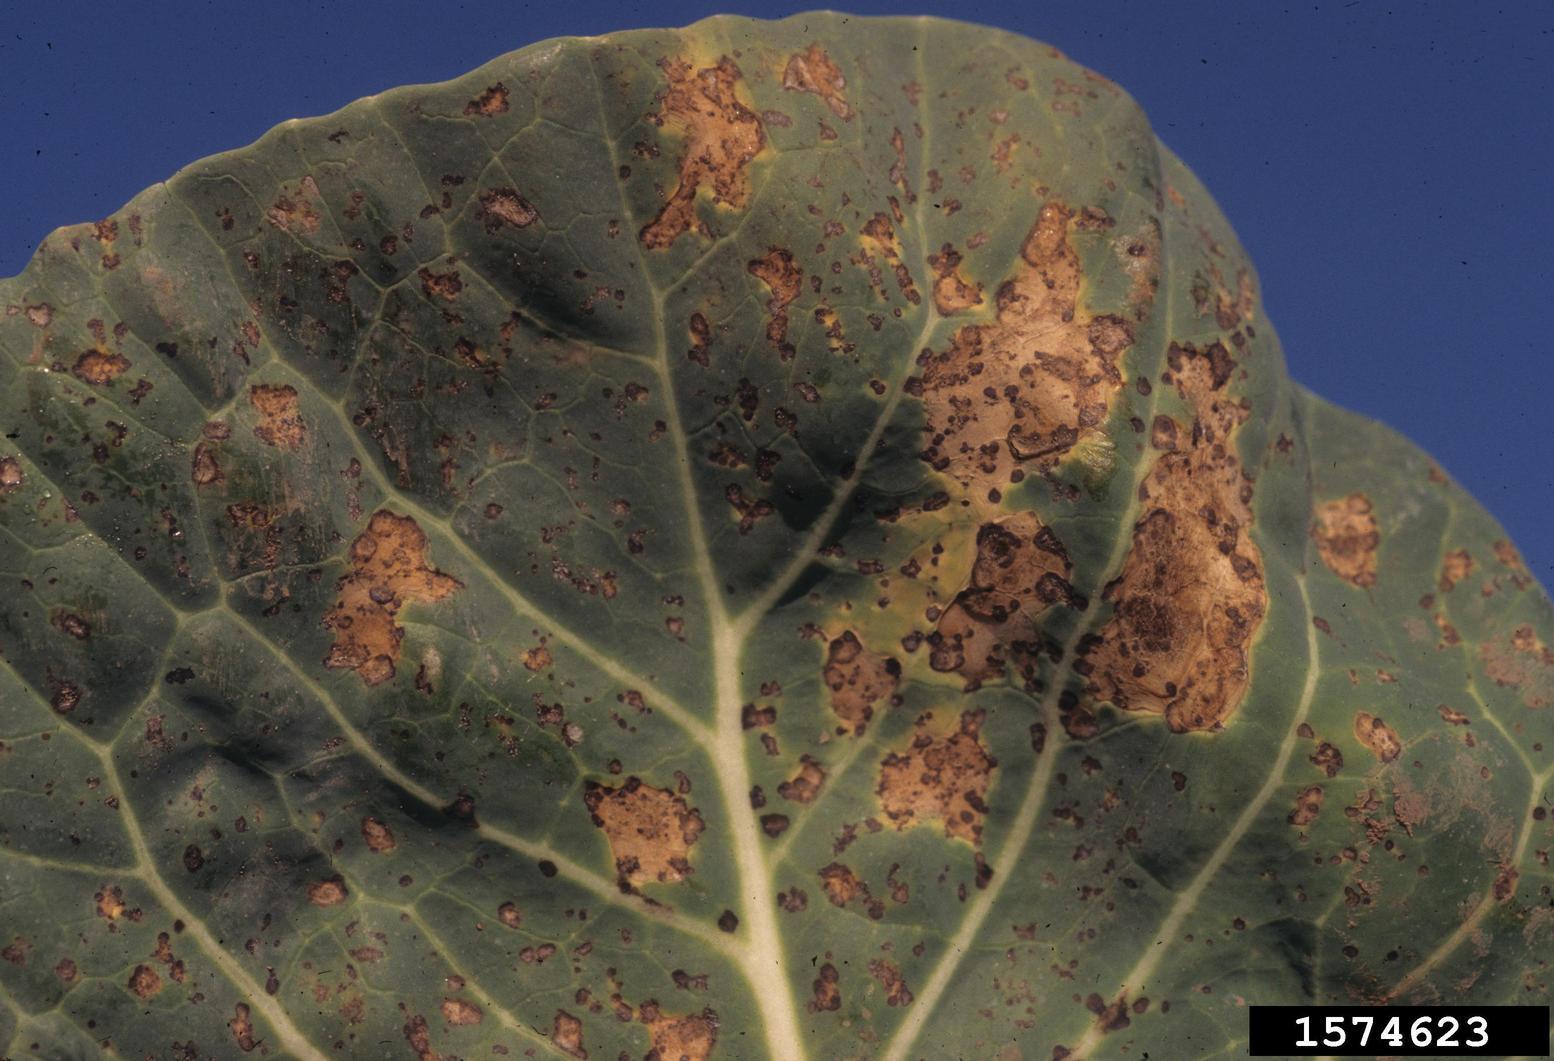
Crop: unknown
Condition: cabbage_cabbage_downy_mildew